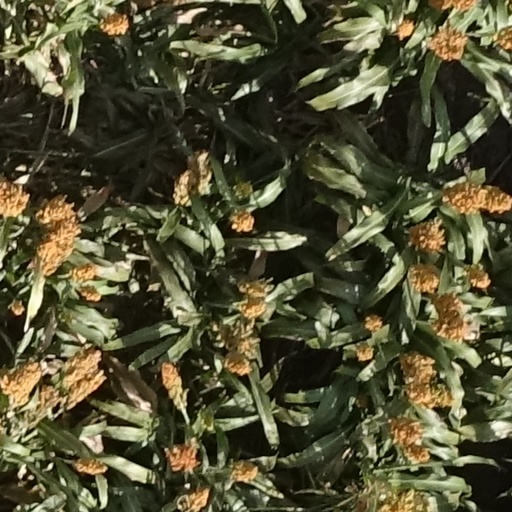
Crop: sorghum